Maappillai (1952 film)

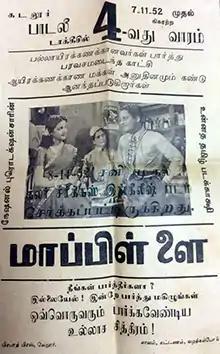
Theatrical release poster

Maappillai is a 1952 Indian Tamil-language drama film directed by T. R. Raghunath and written by V. N. Sambandam. The film stars T. R. Ramachandran, P. K. Saraswathi and T. K. Ramachandran. It revolves around an office boy who becomes wealthy in a rags to riches manner, and the attempts made by his boss's son to destroy him and usurp his wealth. The film was released on 7 November 1952 and became a success.